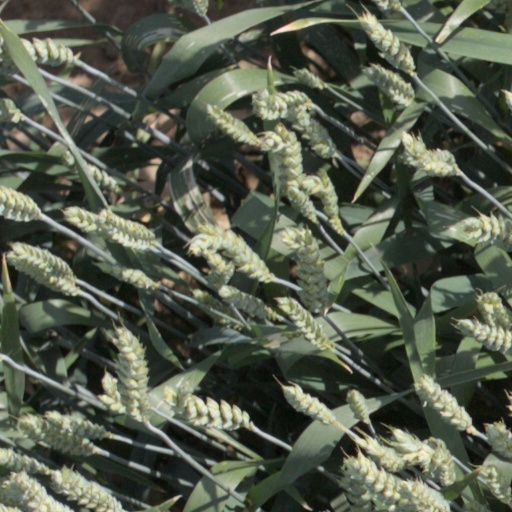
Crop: wheat